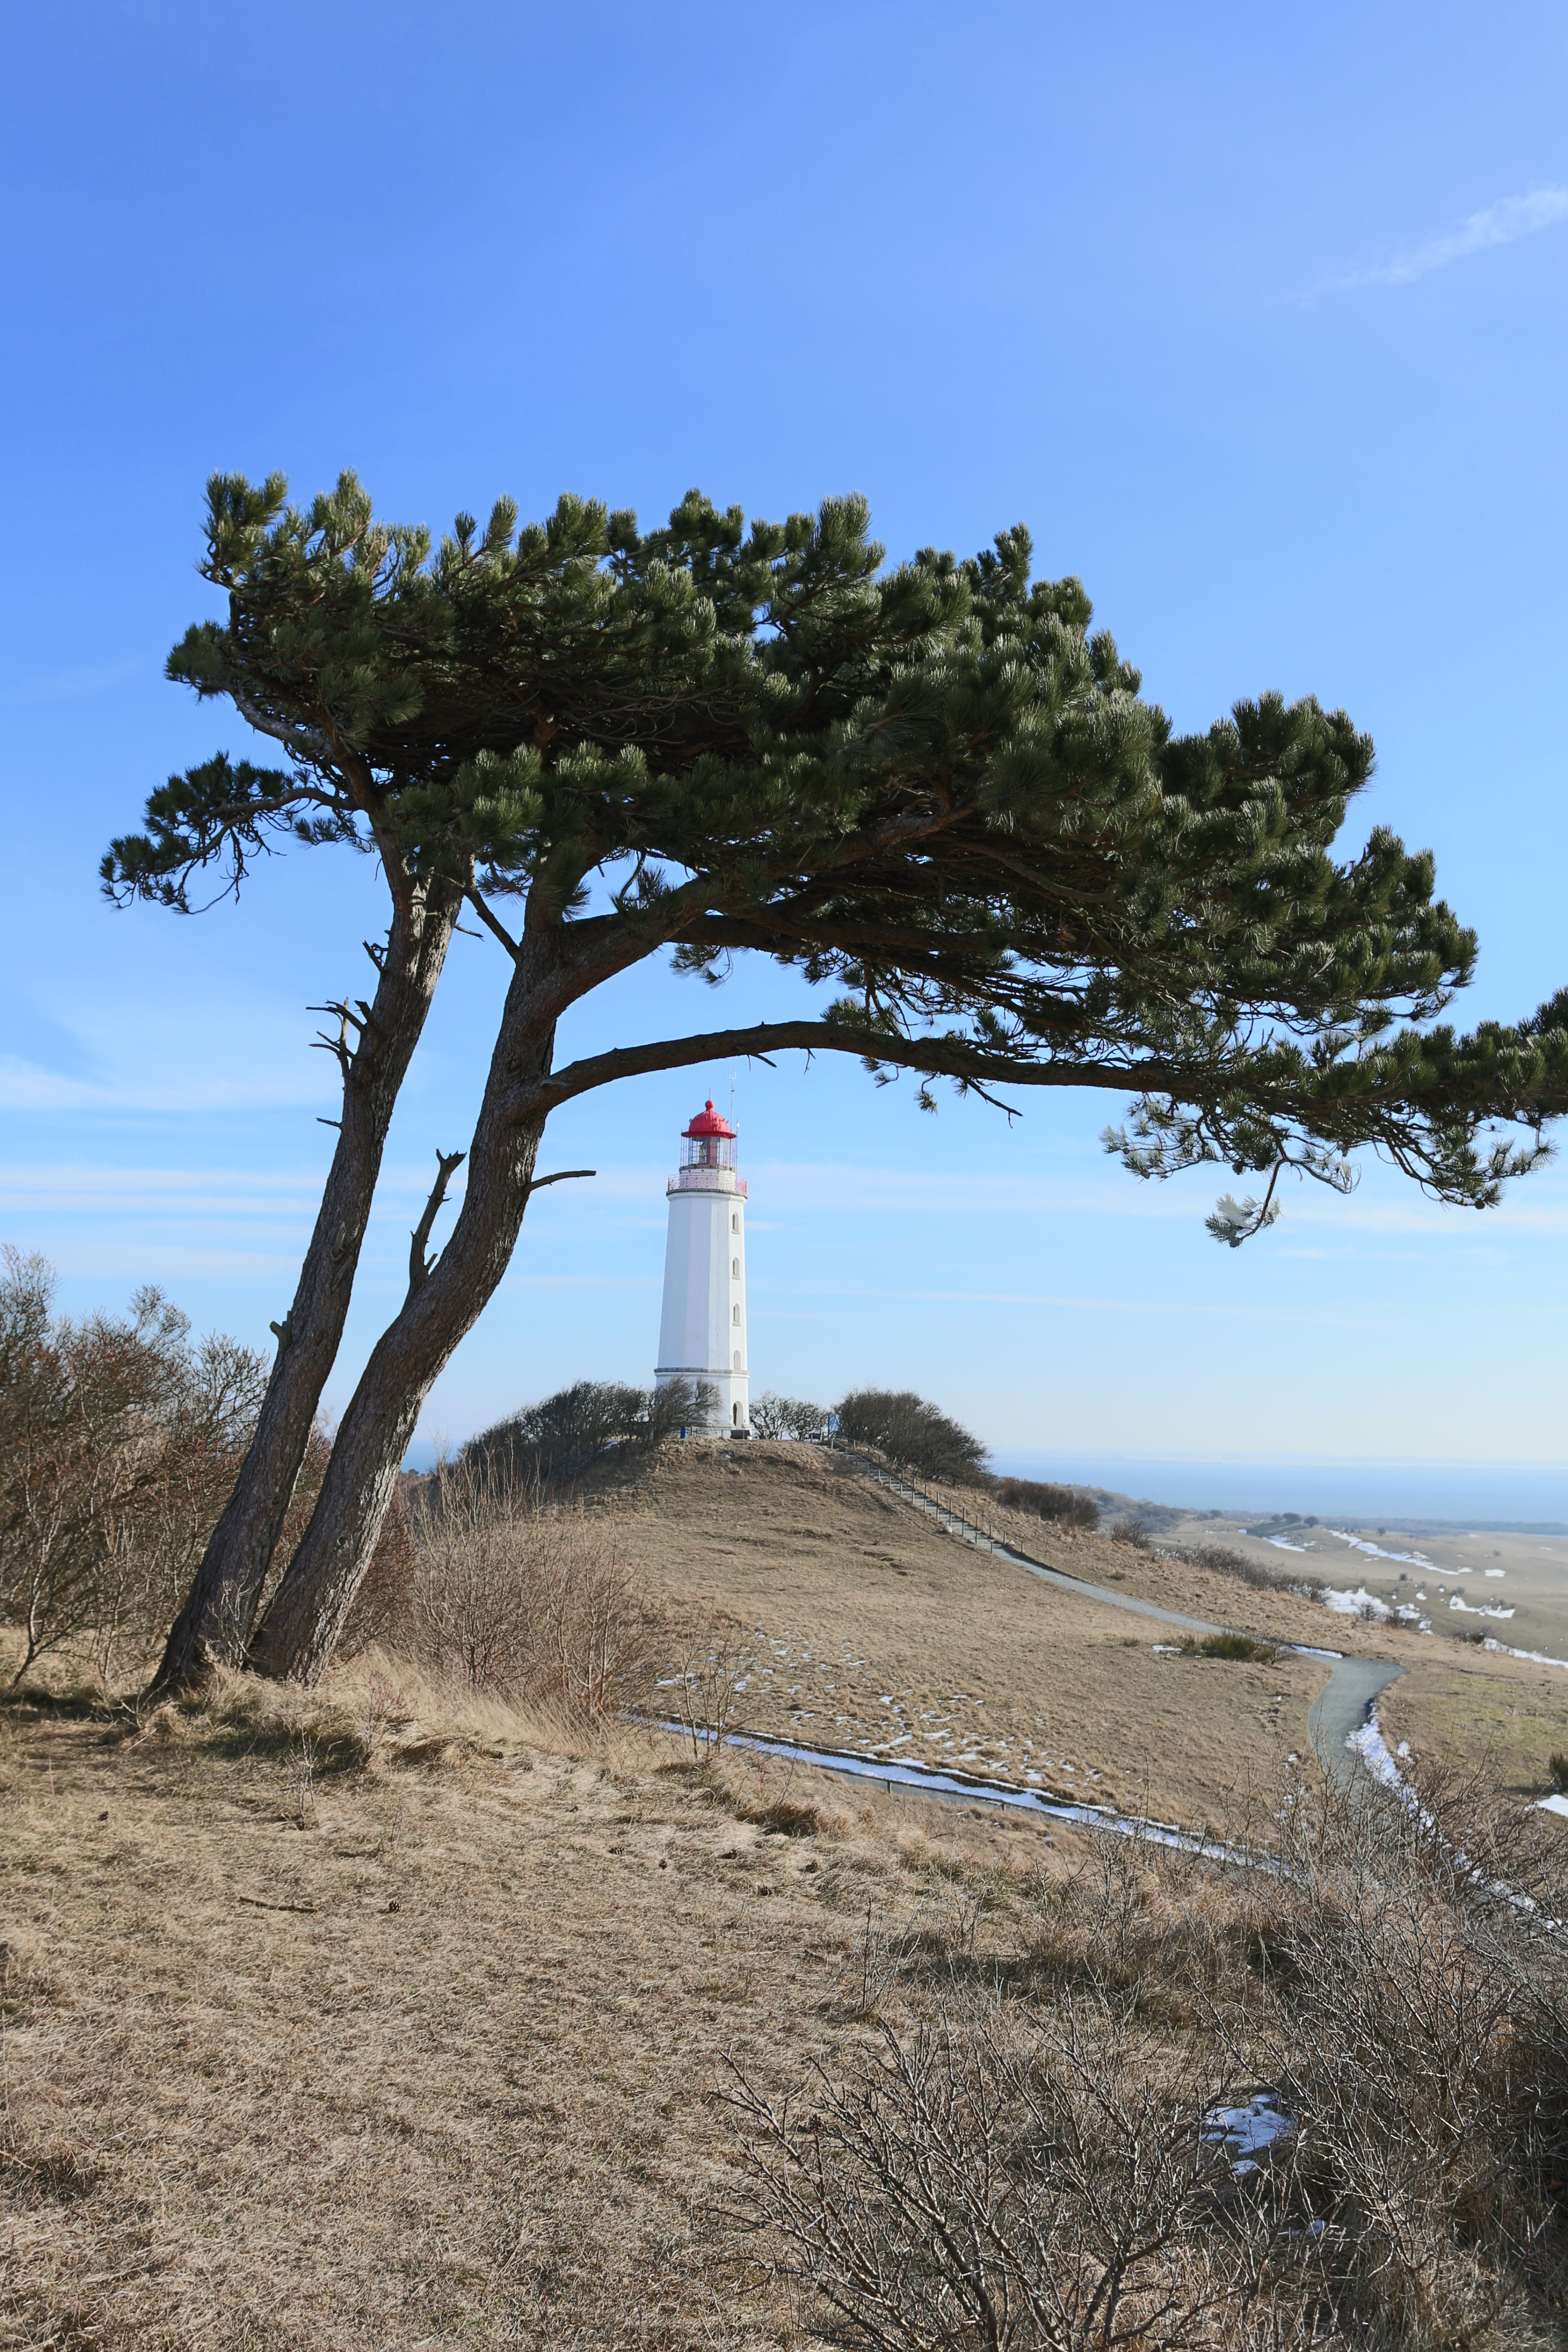
landscape, sea, coast, tree, lighthouse, plant, hill, wind, tower, soil, rural area, hiddensee, thornbush, woody plant